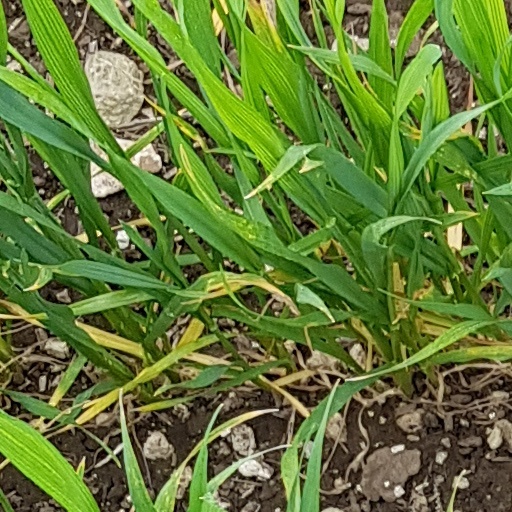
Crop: wheat